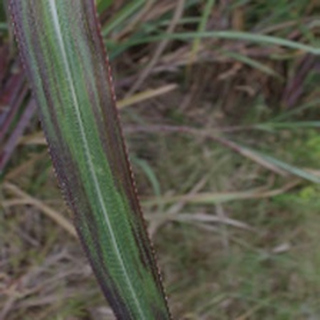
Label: sugarcane_bacterial_blight